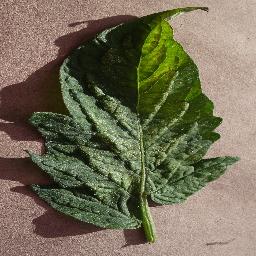
Label: Tomato___Spider_mites Two-spotted_spider_mite